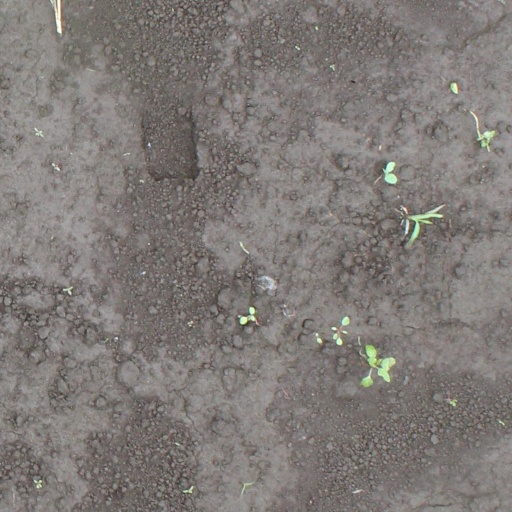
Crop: soybean